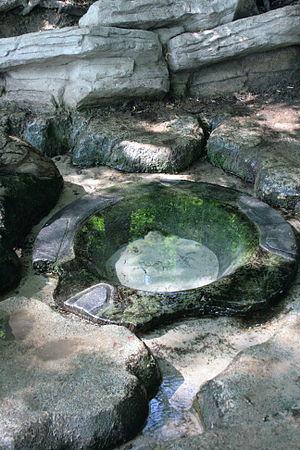
Parc Josaphat, Schaerbeek (Bruxelles), Belgique. Fontaine d'Amour
La rue Fontaine d'Amour est une rue bruxelloise de la commune de Schaerbeek, qui va du carrefour de la rue des Pâquerettes et de la rue Godefroid Devreese à l'avenue des Azalées, en passant par la rue Josse Impens.
Le Josaphat est un ruisseau traversant la vallée du Josaphat dans la commune bruxelloise de Schaerbeek. Son ancien nom est le Roodebeek.
Le parc Josaphat est un parc schaerbeekois de 20 ha à Bruxelles aménagé par le paysagiste Edmond Galoppin en 1904. Il pourrait se décliner au pluriel, en ce sens qu'il s'est constitué en plusieurs étapes et recèle des richesses fort différentes : stade, minigolf, serres communales, grande pelouse de jeu et de tir à l'arc, parc paysager à l'anglaise vallonné et bordé d'essences variées comportant un chapelet d'étangs, une laiterie, un petit zoo et de nombreuses sculptures agrémentent le parc.